Gainesville, Florida

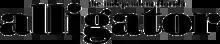
Independent Florida Alligator Logo

The entire county is within the Alachua County Public Schools school district, which has 75 different institutions in the county, most in the Gainesville area. Gainesville is also home to the University of Florida and Santa Fe College. The University of Florida is a major financial boost to the community, and UF athletic events, including SEC football games, create hundreds of thousands of dollars in additional revenue. According to a 2019 study by the university's Institute of Food and Agricultural Sciences, the university contributed $16.9 billion to Florida's economy and was responsible for over 130,000 jobs in the 2017–2018 fiscal year.